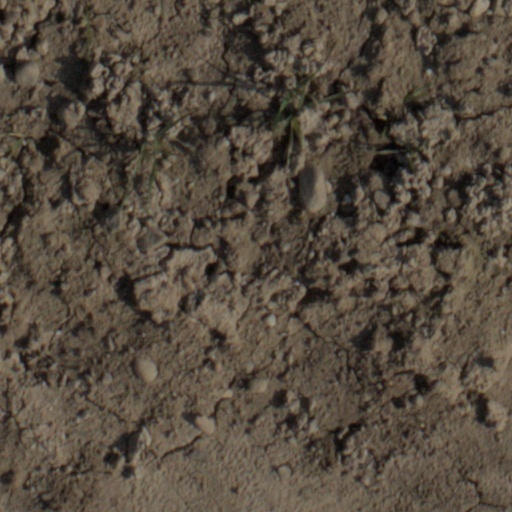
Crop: wheat